Cleveland Athletic Club (ice hockey)

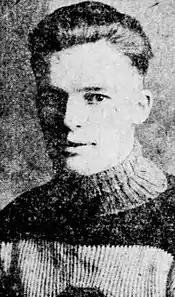
Nels Stewart.

During the 1910s Cleveland A.C. played in many exhibition games, against both American and Canadian teams. In late December 1914–early January 1915 the team played in a best-of-three series at the Elysium Arena against the visiting Ottawa College team, and the third contest between the two teams on January 2, 1915, developed into a full-scale riot on the ice, at the conclusion of the game, where the spectators eventually joined in and the police had to be called upon to quell the disturbance.